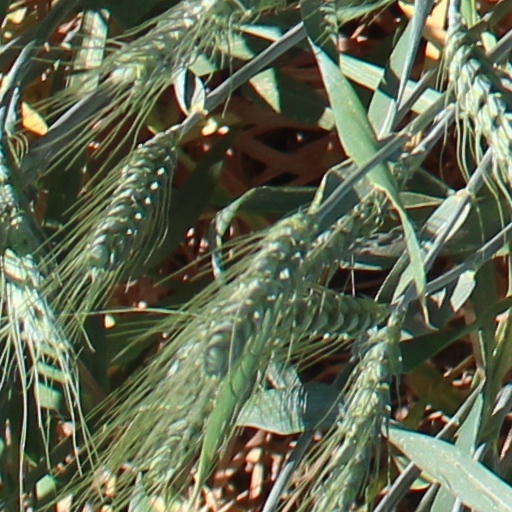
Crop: wheat